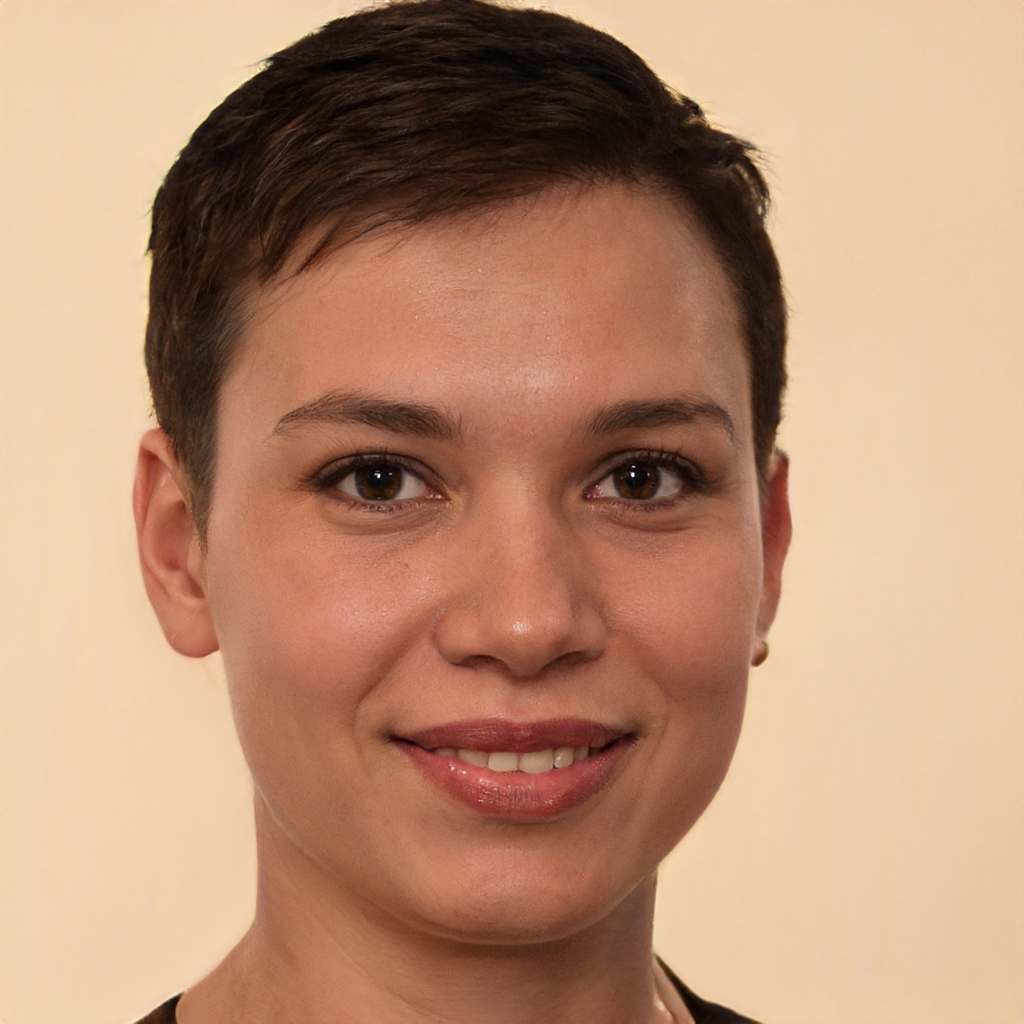
Portrait style: Real Portrait